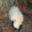
Label: skunk